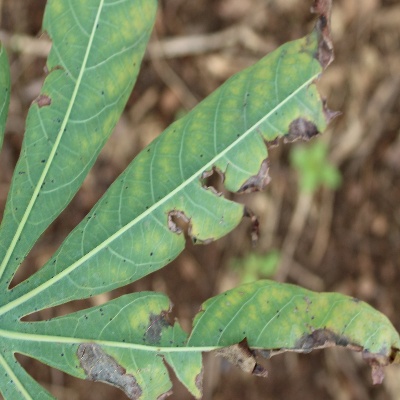
Crop: Cassava
Condition: brown spot